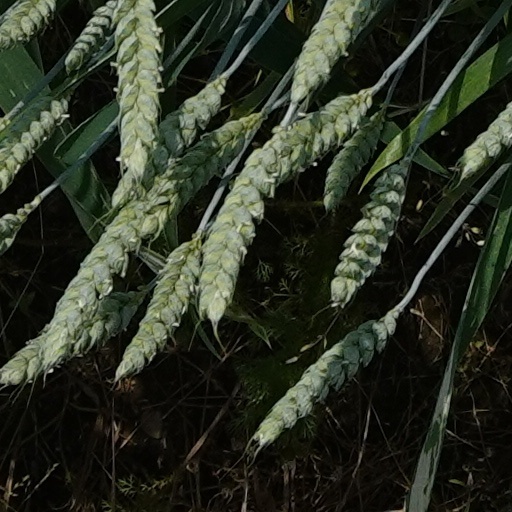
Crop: wheat